Deliriant

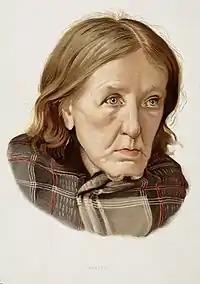
A woman diagnosed with chronic dementia, 1896

Despite the fully legal status of several common deliriant plants and OTC medicines, deliriants are largely unpopular as recreational drugs due to the severe dysphoria, uncomfortable and generally damaging cognitive and physical effects, as well as the unpleasant nature of the hallucinations. Anticholinergics are said to be typically responsible for 15–20% of acute poisoning admissions, up to 40% of poisoning admission to intensive care units and 16% of poison centre calls. The anticholinergic syndrome may be accompanied by sedation, coma, seizures and/or cardiovascular toxicity not necessarily mediated by muscarinic antagonism but rather secondary to other drug effects on other receptors or ion channels. In theory, an ideal antidote for the anticholinergic syndrome caused by these particular substances would be a selective M receptor agonist. Some are in development but reportedly as of 2016, none are in clinical use.